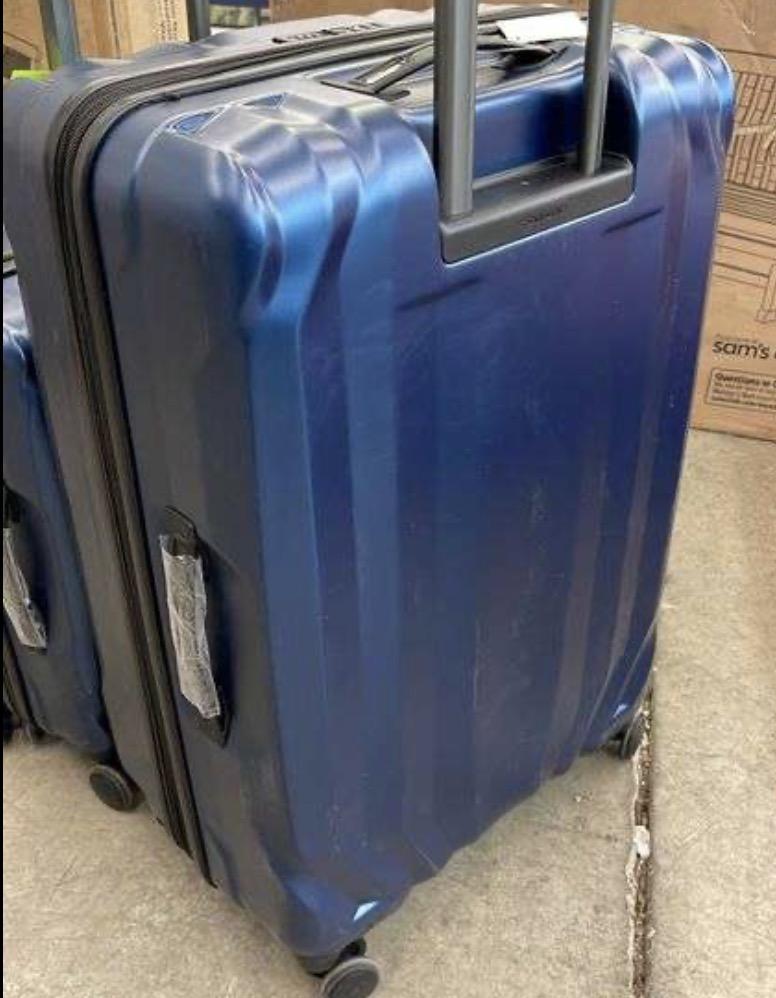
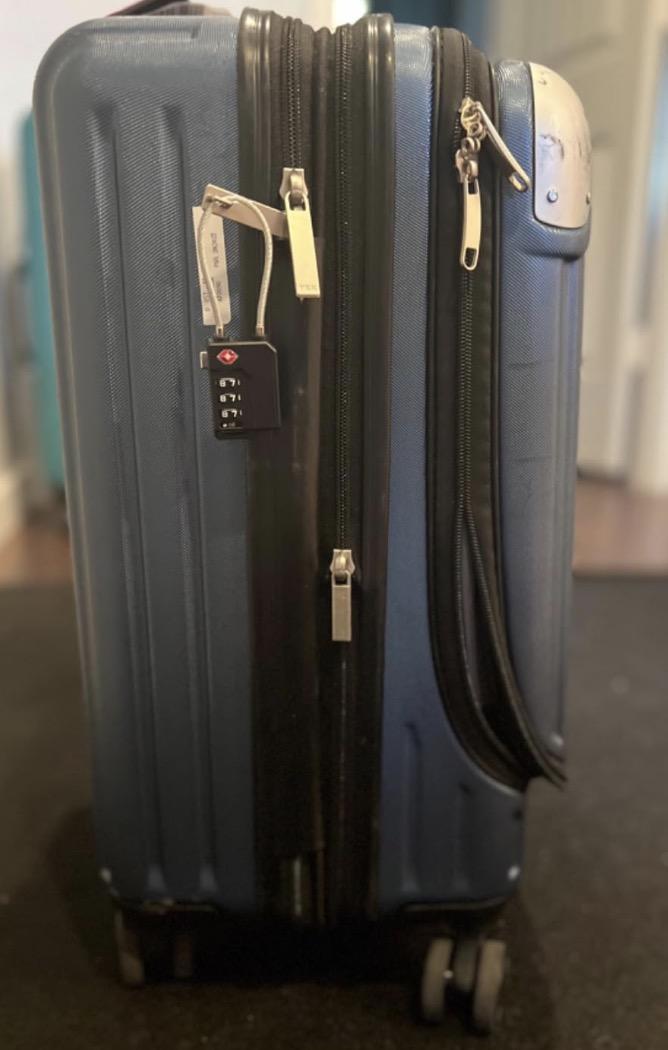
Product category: items_tea
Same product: no